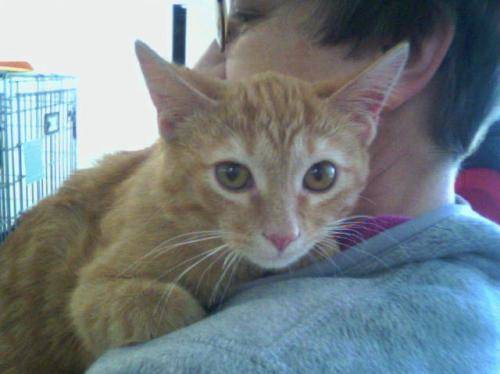
Label: cat